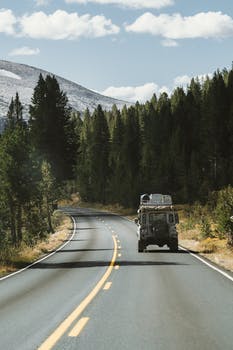
Label: No Watermark